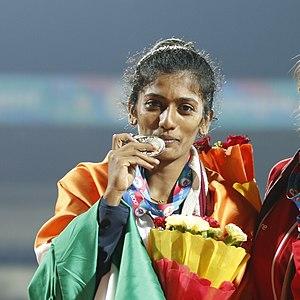
Anu Raghavan, née le 20 avril 1993, est une athlète indienne spécialiste du 400 m et 400 m haies. Elle est médaillée d'argent sur le 400 m haies lors des Championnats d'Asie 2017.